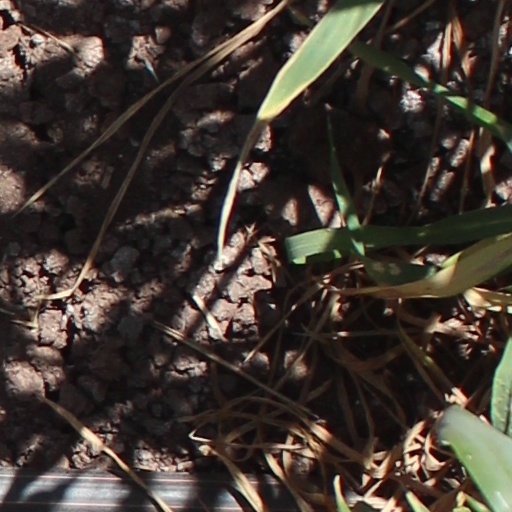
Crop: wheat